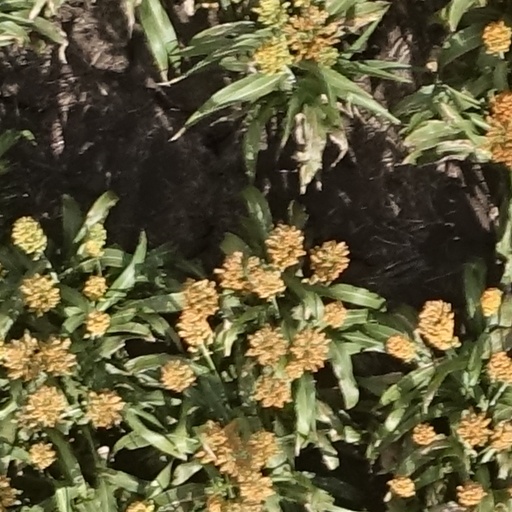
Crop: sorghum